Shiny cowbird

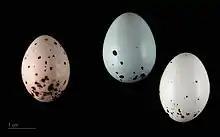
"Molothrus bonariensis" in a clutch of "Curaeus curaeus" - MHNT

The shiny cowbird is an obligate brood parasite, meaning that adults will lay their eggs in the nests of other species and their offspring rely entirely on their hosts for parental care. They are generalists, and have about 250 different host species. As a host generalist, their young are non-mimetic, meaning they do not attempt to replicate the behaviours of host chicks like a host specialist species might. In regions of South America including Argentina, Uruguay, Brazil, and Venezuela, the main host species of the shiny cowbird is the rufous-collared sparrow.